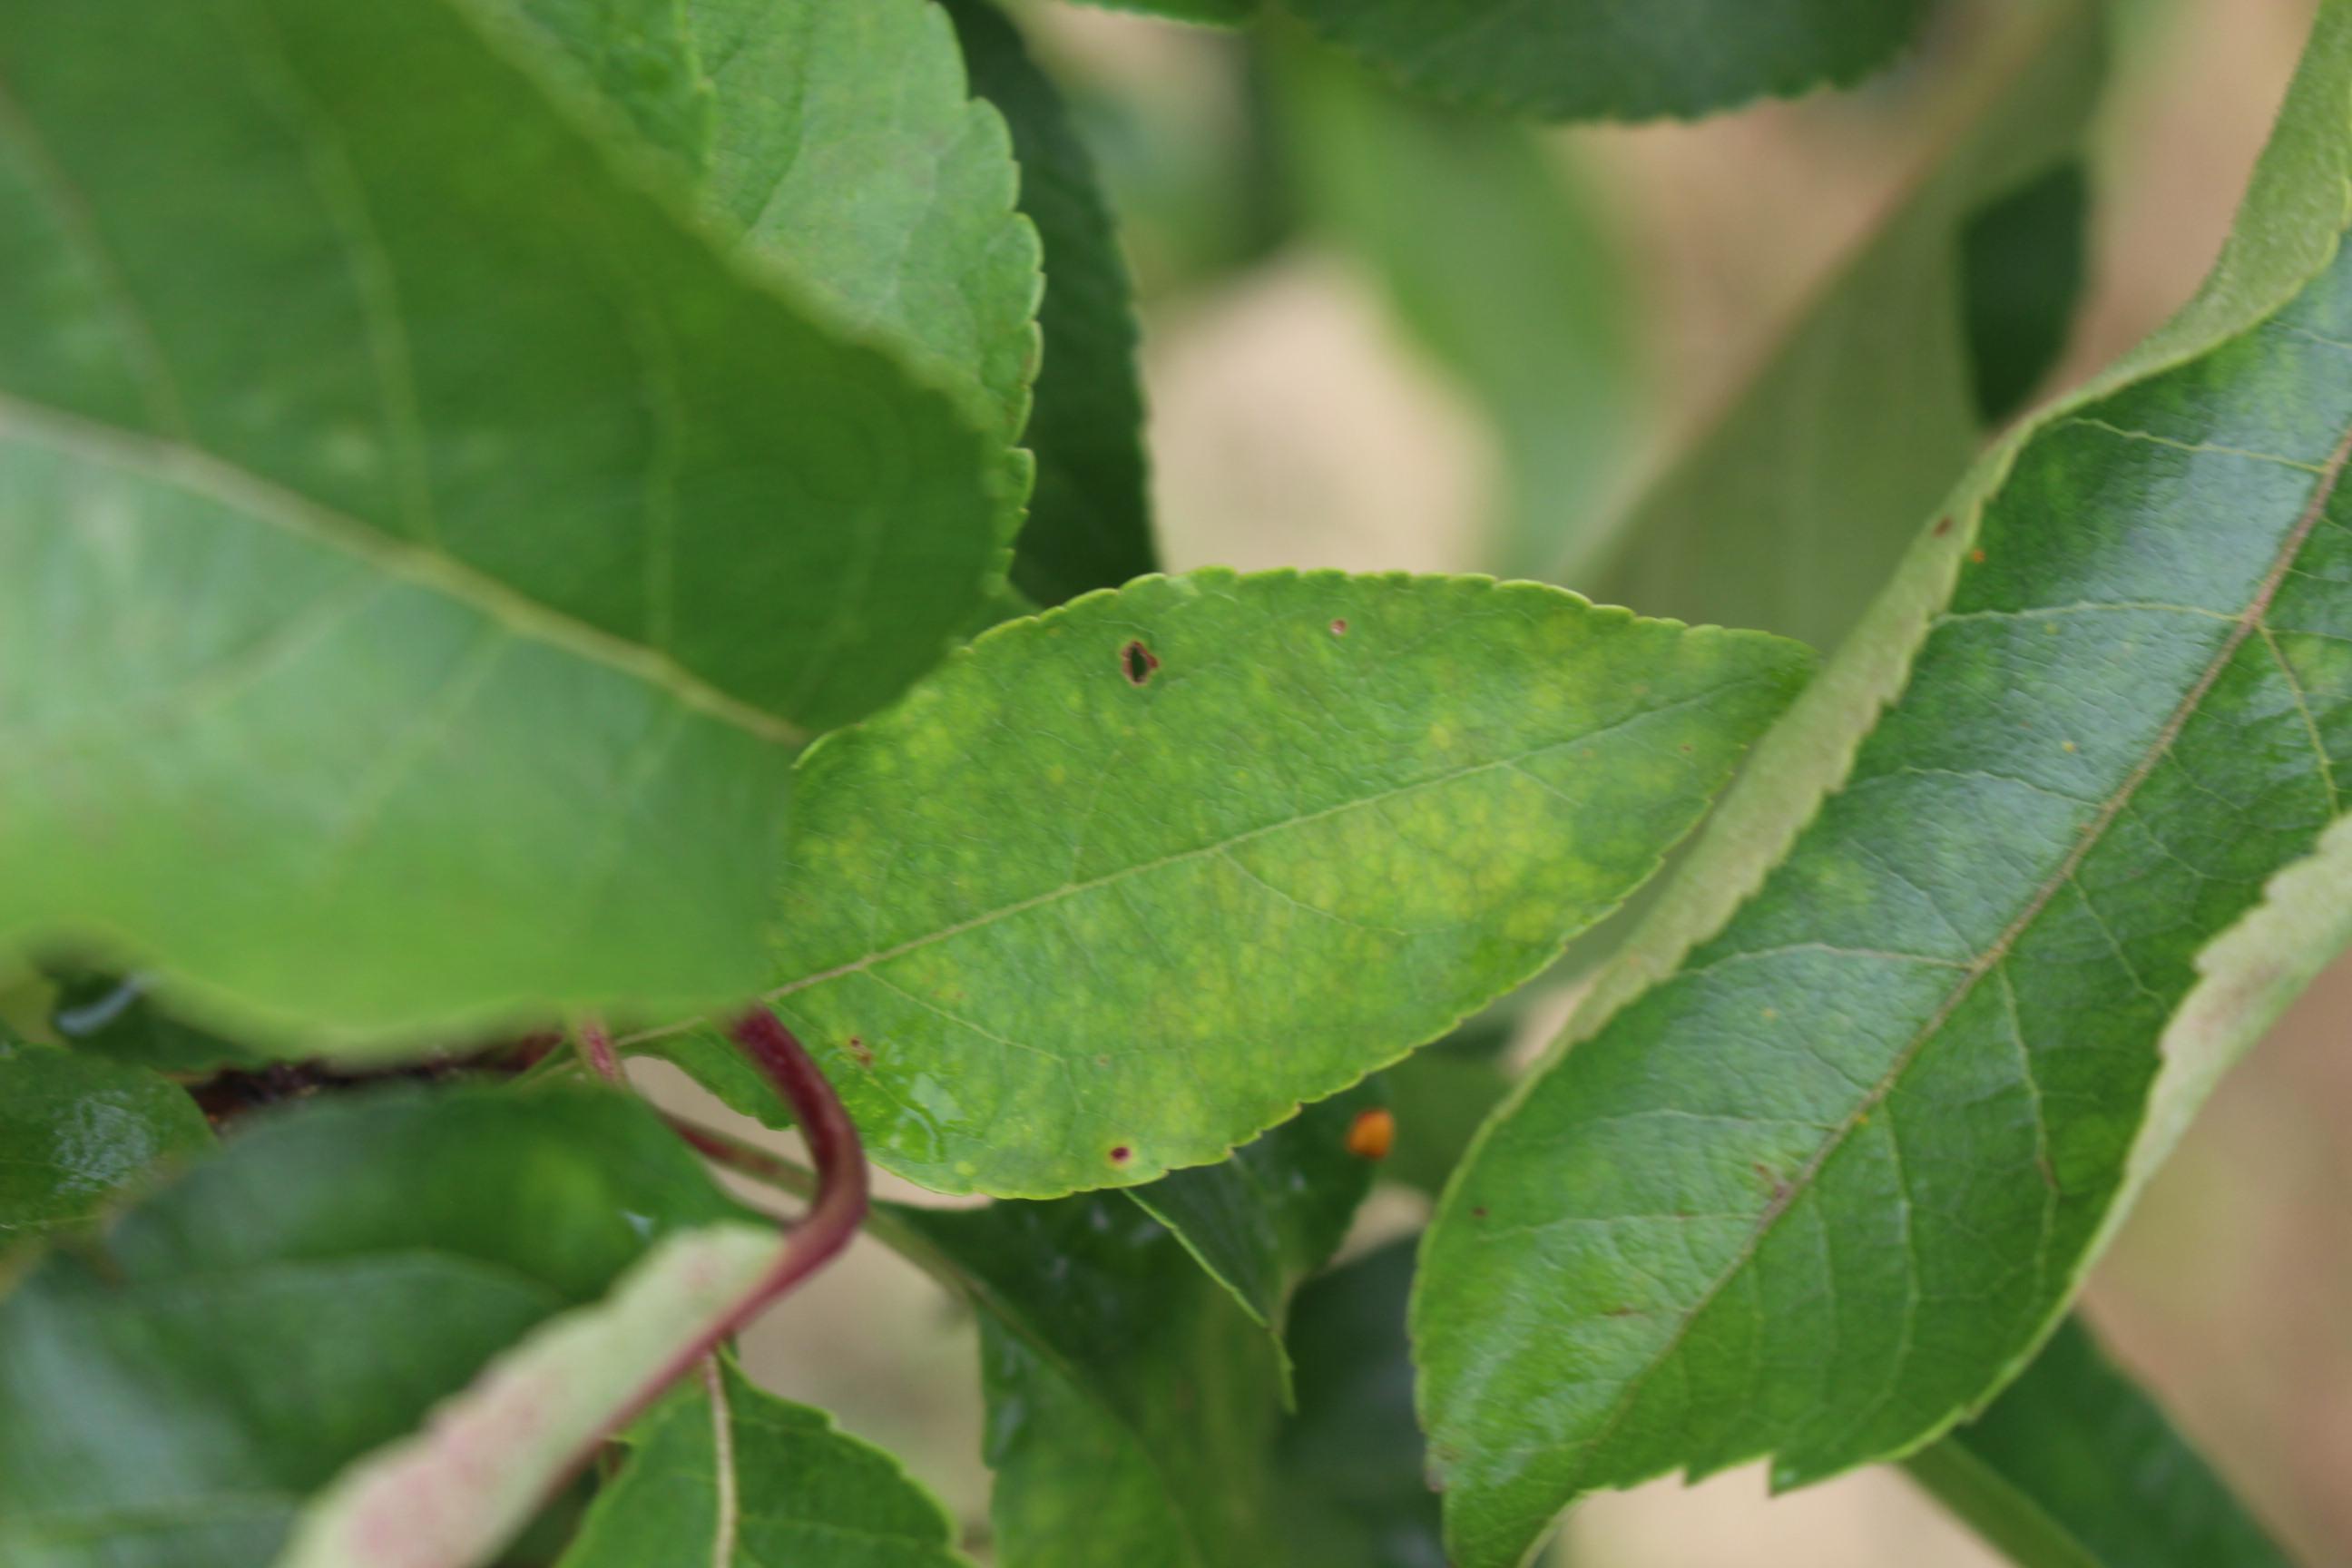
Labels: rust